George Nicol (baseball)

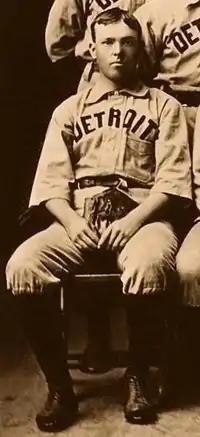
Nicol in 1900

George Edward Nicol (October 17, 1870 – August 4, 1924) was an American baseball pitcher and outfielder who played three seasons in Major League Baseball (MLB). He played for the St. Louis Browns, Chicago Colts, Pittsburgh Pirates, and Louisville Colonels from 1890 to 1894. Possessing the rare combination of batting right-handed and throwing left-handed, he served primarily as a right fielder when he did not pitch.